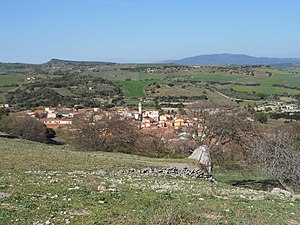
Bulzi
Bulzi er en by og en kommune i provinsen Sassari i regionen Sardinien i Italien. Byen ligger i 250 meters højde og har 513 indbyggere. Kommunen har et areal på 21,67 km² og grænser til kommunerne Laerru, Perfugas, Santa Maria Coghinas og Sedini.